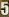
Number: 5